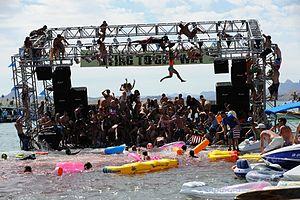
Piranha 3D est une comédie horrifique américaine en 3D réalisée par Alexandre Aja sur son scénario coécrit avec Grégory Levasseur d'après le script original de Josh Stolberg et Peter Goldfinger, mettant en scène Elisabeth Shue, Steven R. McQueen, Adam Scott, Jerry O'Connell, Ving Rhames, Jessica Szohr, Kelly Brook, Christopher Lloyd et Eli Roth. Produit par Dimension Films, ce film est sorti au Canada et aux États-Unis le 20 août 2010, en France et en Belgique le 1ᵉʳ septembre 2010.